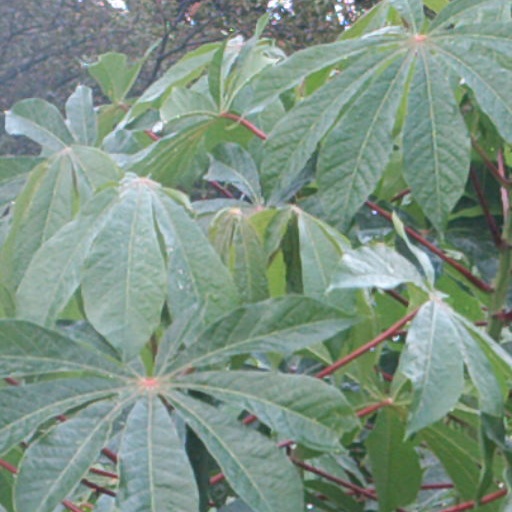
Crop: cassava